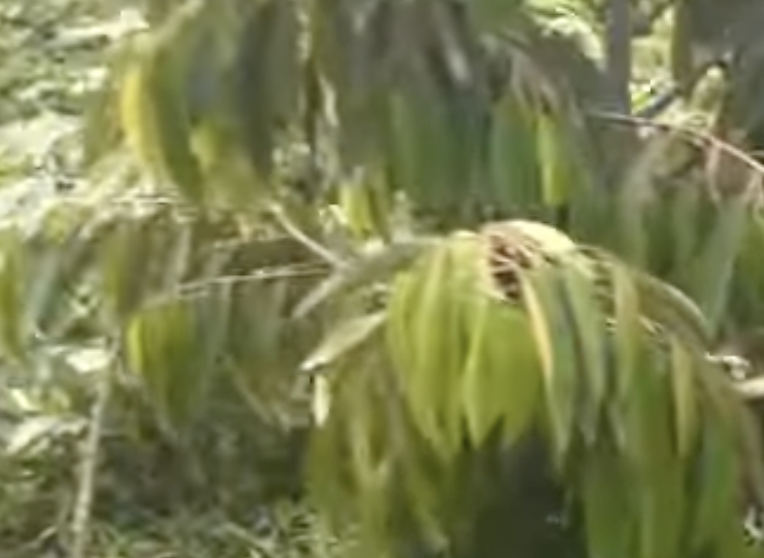
Label: yellow_leaf